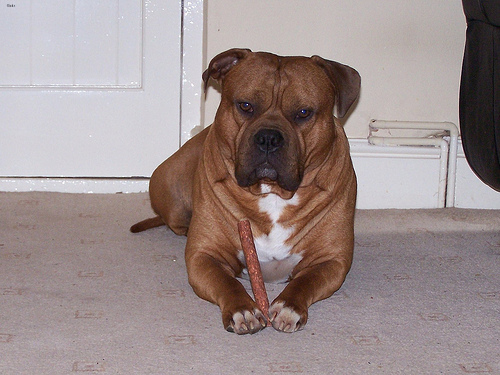
Animal: dog
Breed: staffordshire bull terrier